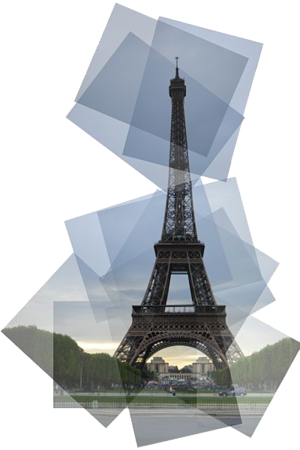
La panographie est une technique photographique consistant à composer une image à l'aide de plusieurs photographies se chevauchant.